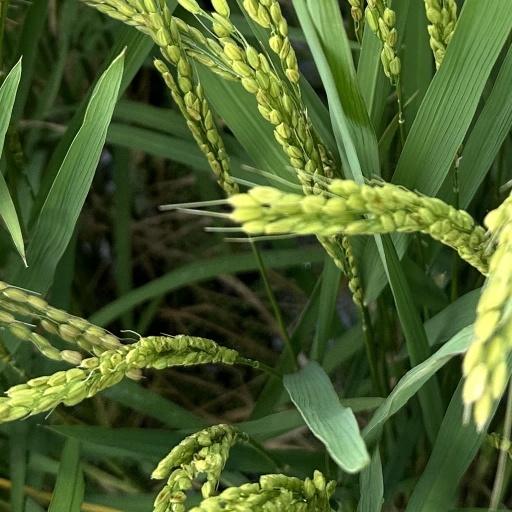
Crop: rice